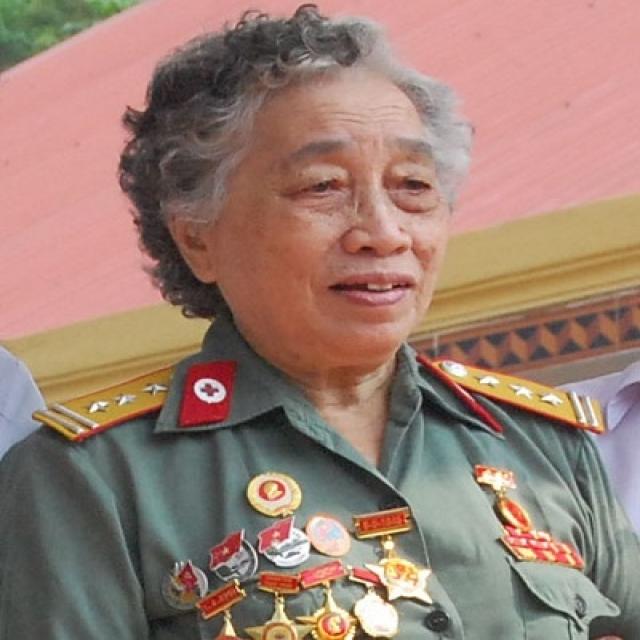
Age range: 65+